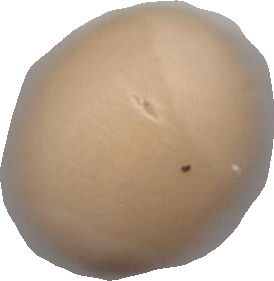
Variety: Grobogan